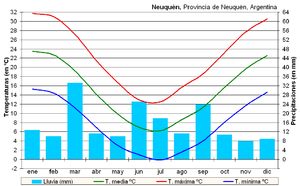
La province de Neuquén est une province d'Argentine, qui se trouve à l'extrémité nord-ouest de la Patagonie argentine. Avec une superficie de 94 378 km², elle est la plus petite province des régions australes du pays. Sa géographie s'abîme sur l'imposante Cordillère des Andes.
Neuquén est une ville d'Argentine et la capitale de la province de Neuquén. C'est la localité la plus importante de la Patagonie. Elle est située à l'est de la province, dans le département de Confluencia, dont elle est aussi le chef-lieu. La ville occupe une frange de territoire immédiatement antérieure au confluent du Río Neuquén et du Río Limay, qui sont les deux branches-mères du Río Negro. Elle forme une agglomération urbaine unique avec les localités de Plottier et de Cipolletti, dénommée Neuquén - Plottier - Cipolletti.